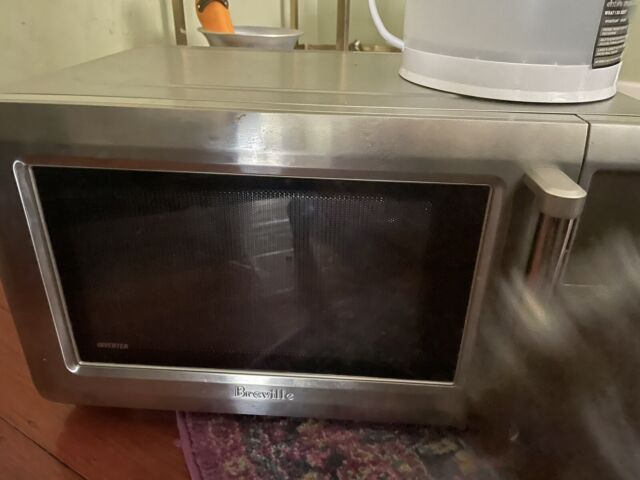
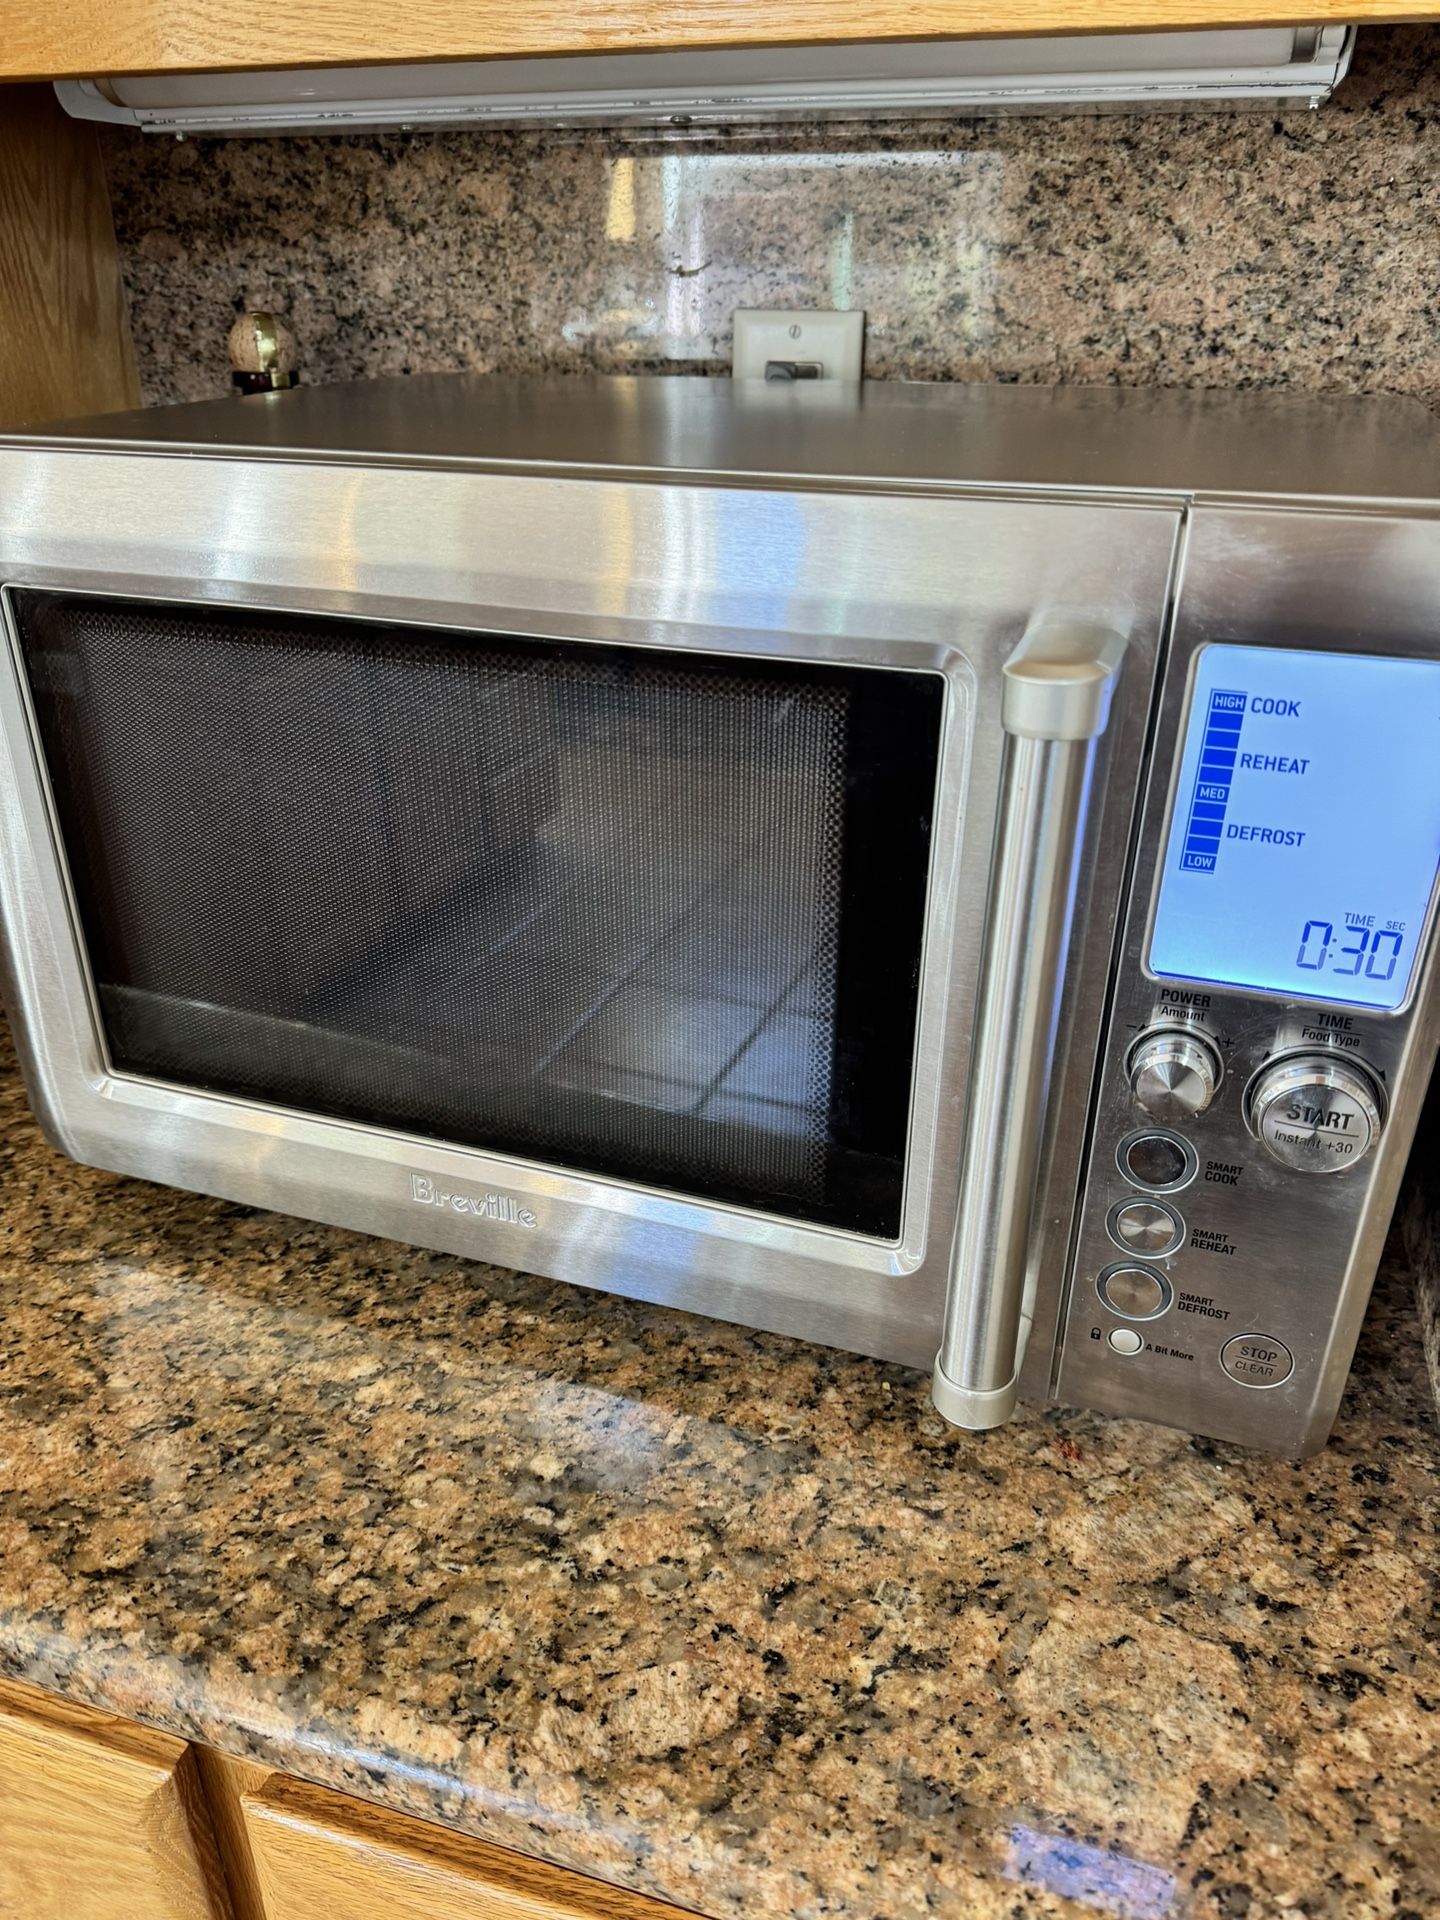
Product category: misc
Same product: yes